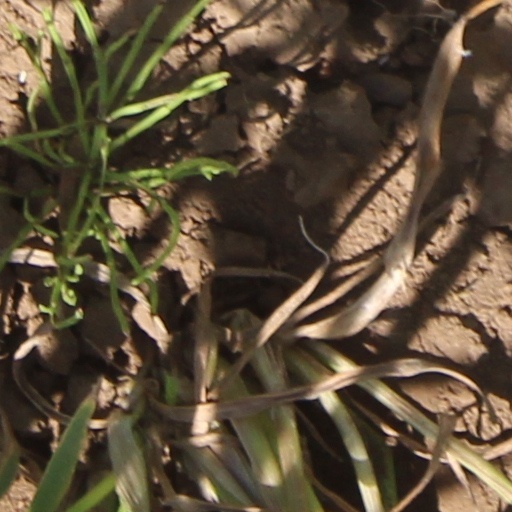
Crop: wheat